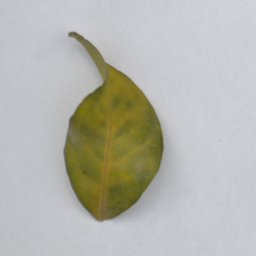
Plant part: leaf
Disease: greening